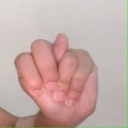
अक्षर: न